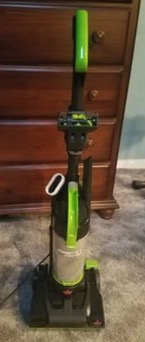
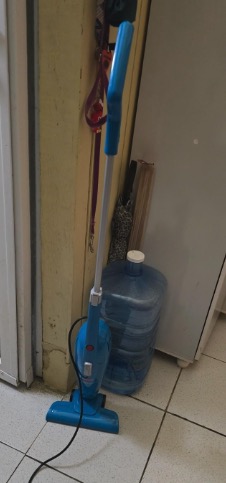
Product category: items_vacuum
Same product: no